Gosen Station

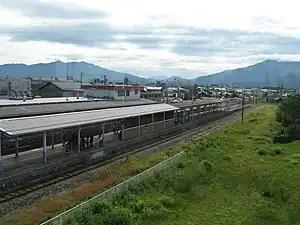
Gosen Station in June 2008

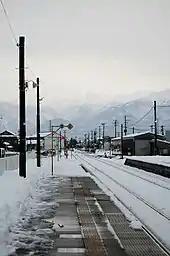
Gosen Station in winter

Gosen Station is served by the Ban'etsu West Line, and is 165.7 kilometers from the terminus of the line at .